Wakefield Westgate railway station

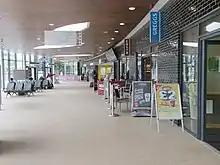
The new concourse, photo taken in April 2014

Few elements of the modernisation programme interfered with the operational railway except for the installation of additional canopies and the replacement footbridge. The old footbridge and some 1960's station buildings were removed. Wakefield Westgate was the first newly built station on the East Coast Main Line in decades. The programme was an element of the third phase of "Merchant Gate" redevelopment scheme and promoted by its backers as being a key part of the area's renewal. Network Rail was appointed by East Coast as the principal contractor for the programme and the Buckingham Group was the design-and-build subcontractor. Designed by Carey Jones Chapman Tolcher and RICS 2015 Awards shortlisted, Pro Yorkshire, Best Infrastracture.